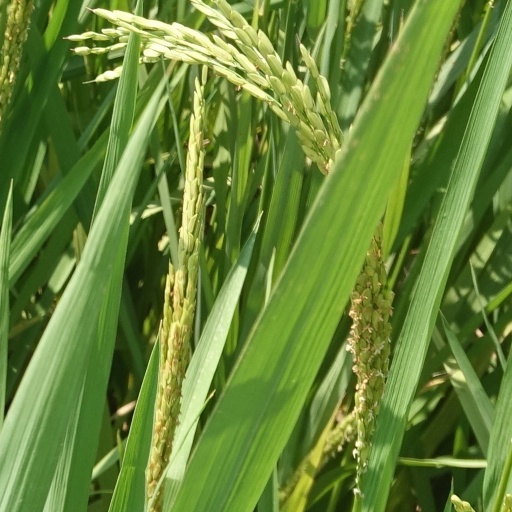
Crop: rice